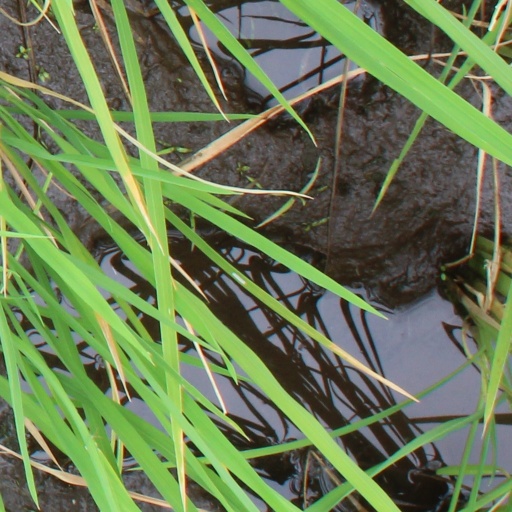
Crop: rice